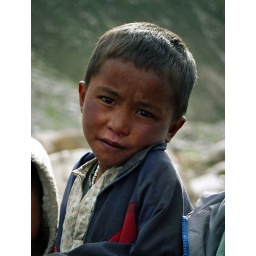
local boy in chandra river area of the spiti valley, hp, india ( 77650116 )